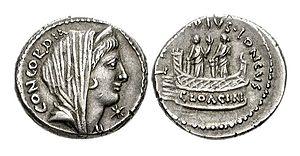
L. Mussidius Longus. 42 BC. AR Denarius (17mm, 4.04 g, 1h). Rome mint.Veiled and diademed bust of Concordia right